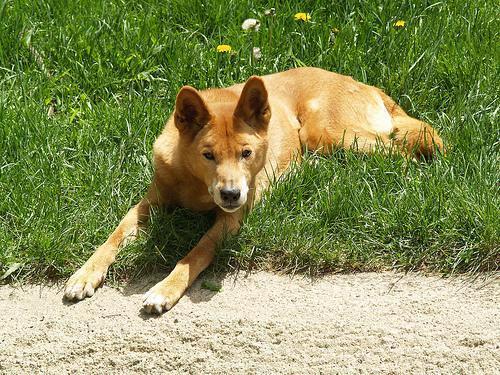
dingo